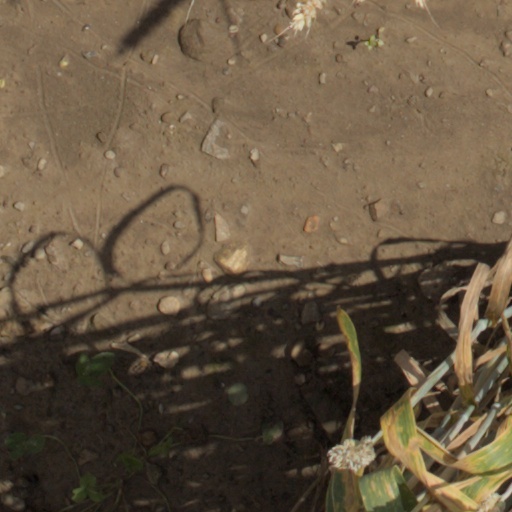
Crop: wheat